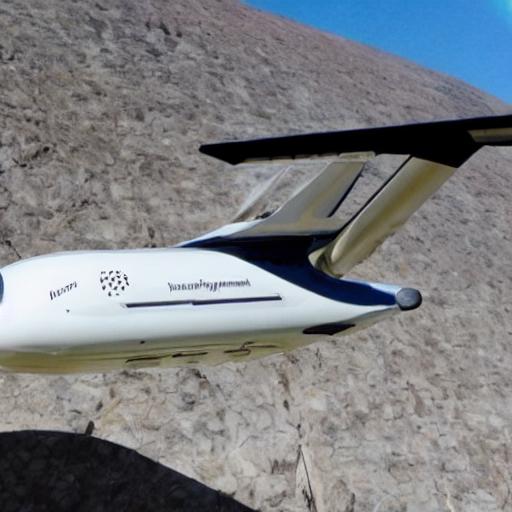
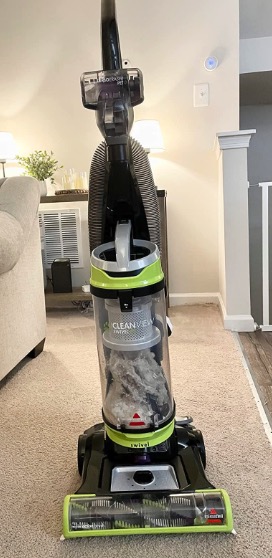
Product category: items_vacuum
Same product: no